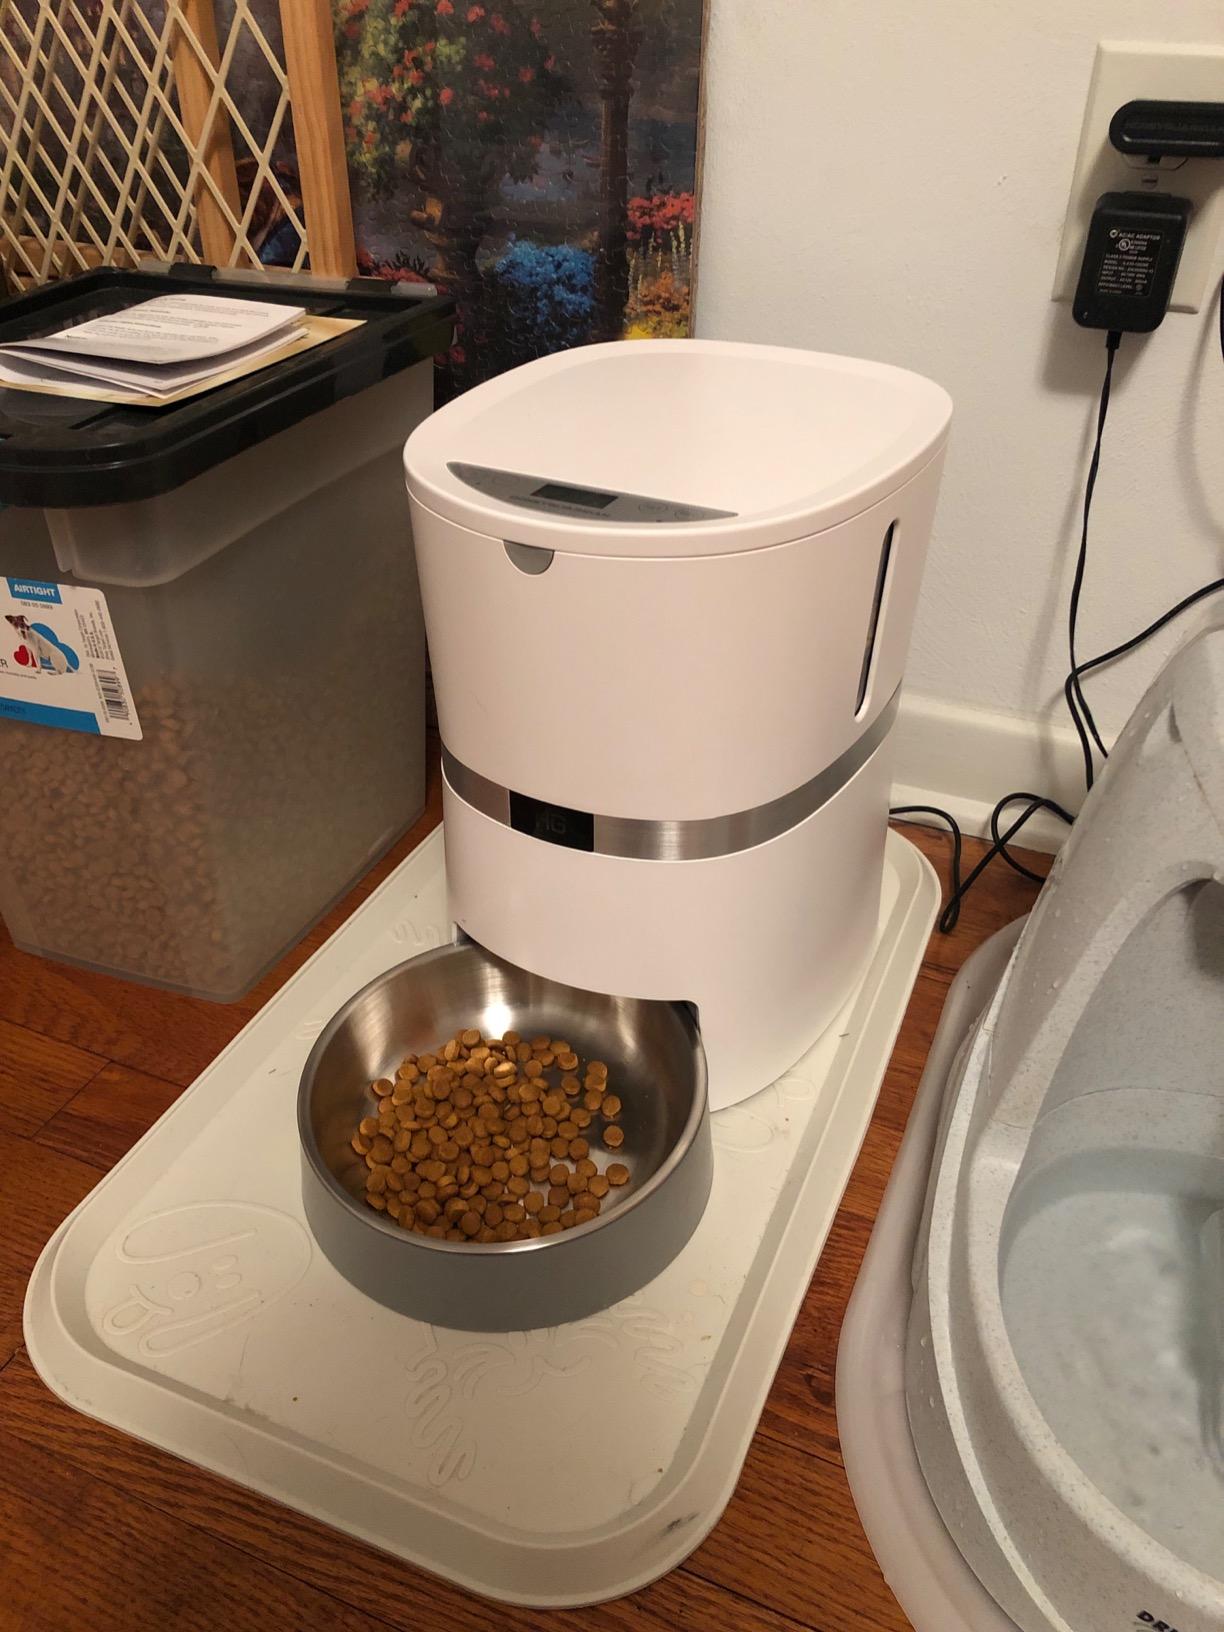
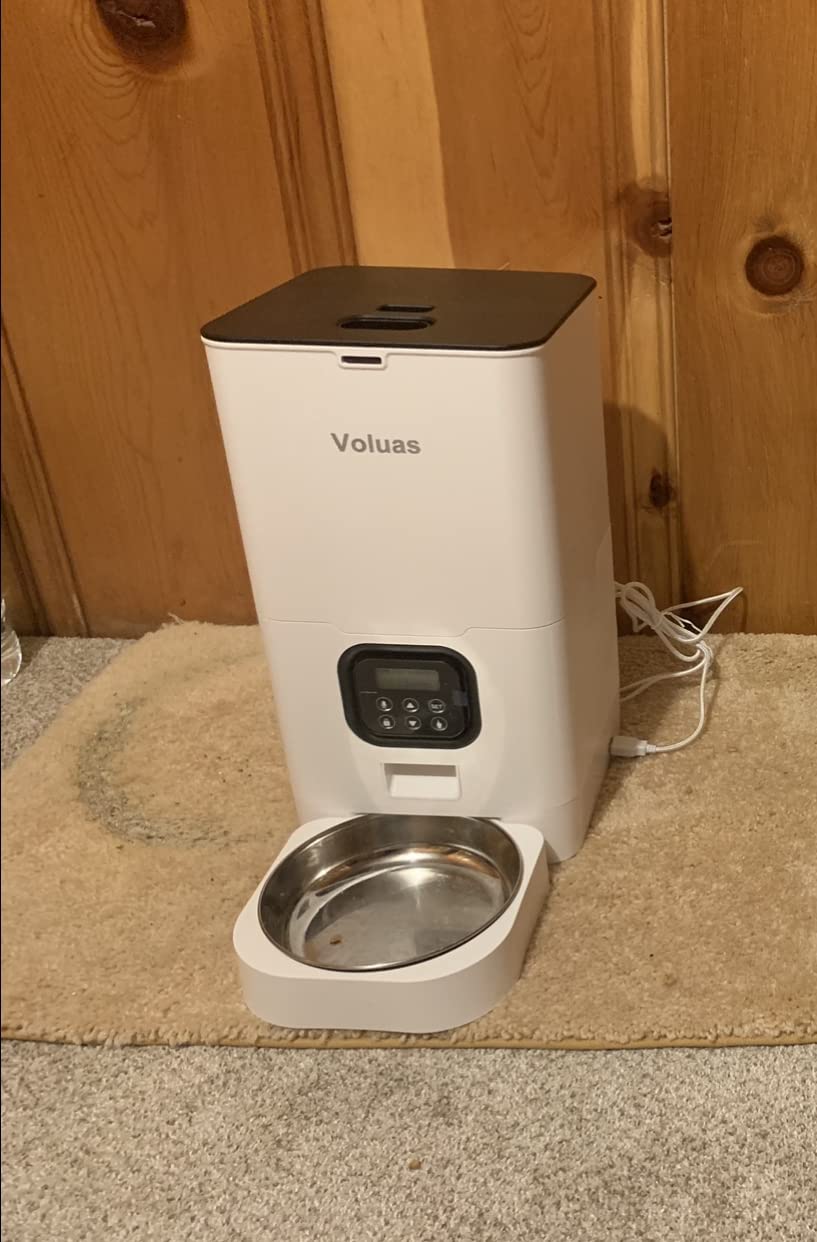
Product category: items_feeder
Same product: no